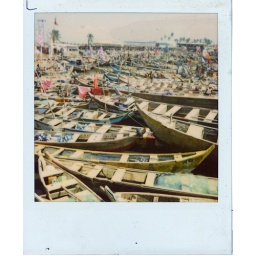
Boats from the gold coast boat festival in Ghana, Africa. July 2007.